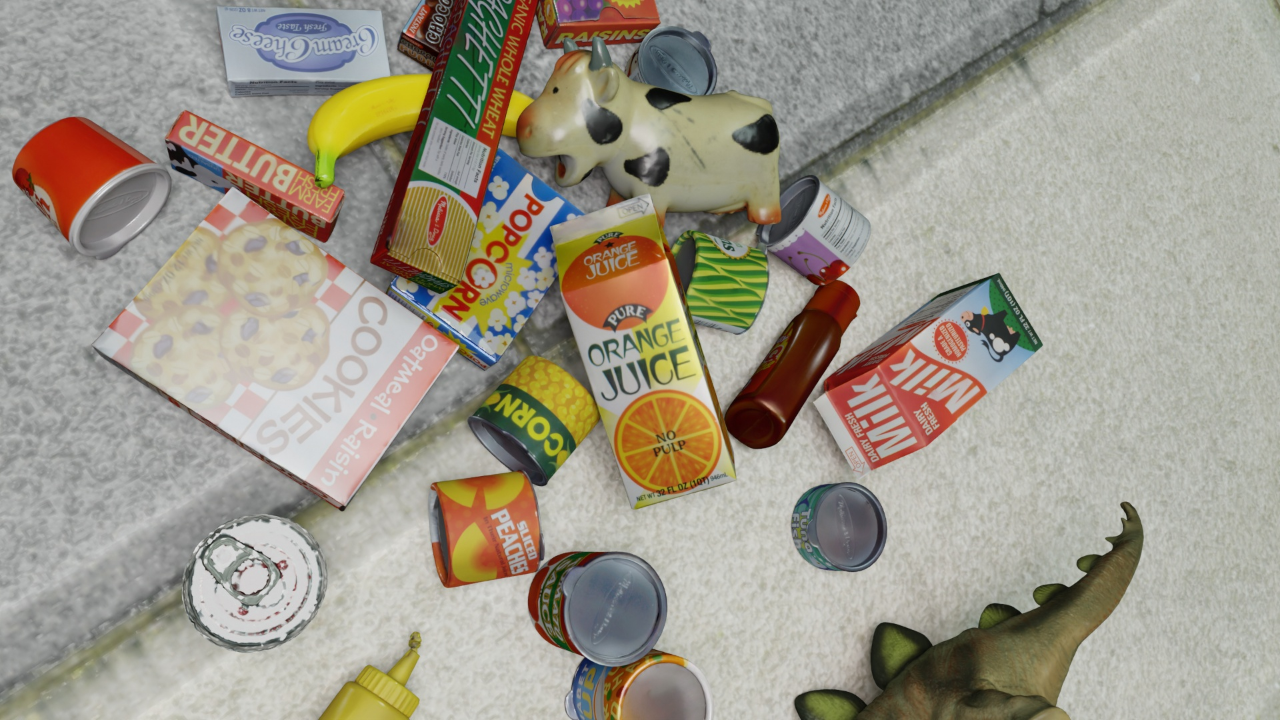
Question:
What are the five normalized (x, y) points between 0 and 1 in the image that outline the grasp plane for the can of tuna fish? Your answer should be as Grasp center: [], Left finger base: [], Right finger base: [], Left finger tip: [], Right finger tip: [].
Answer: Grasp center: [0.671094, 0.736111], Left finger base: [0.620313, 0.723611], Right finger base: [0.719531, 0.745833], Left finger tip: [0.596094, 0.722222], Right finger tip: [0.690625, 0.743056]